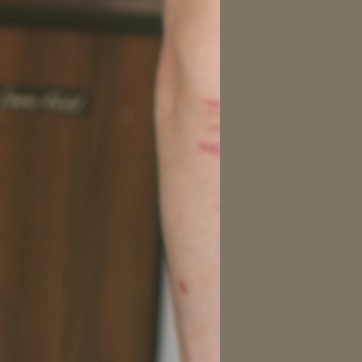
Material: skin